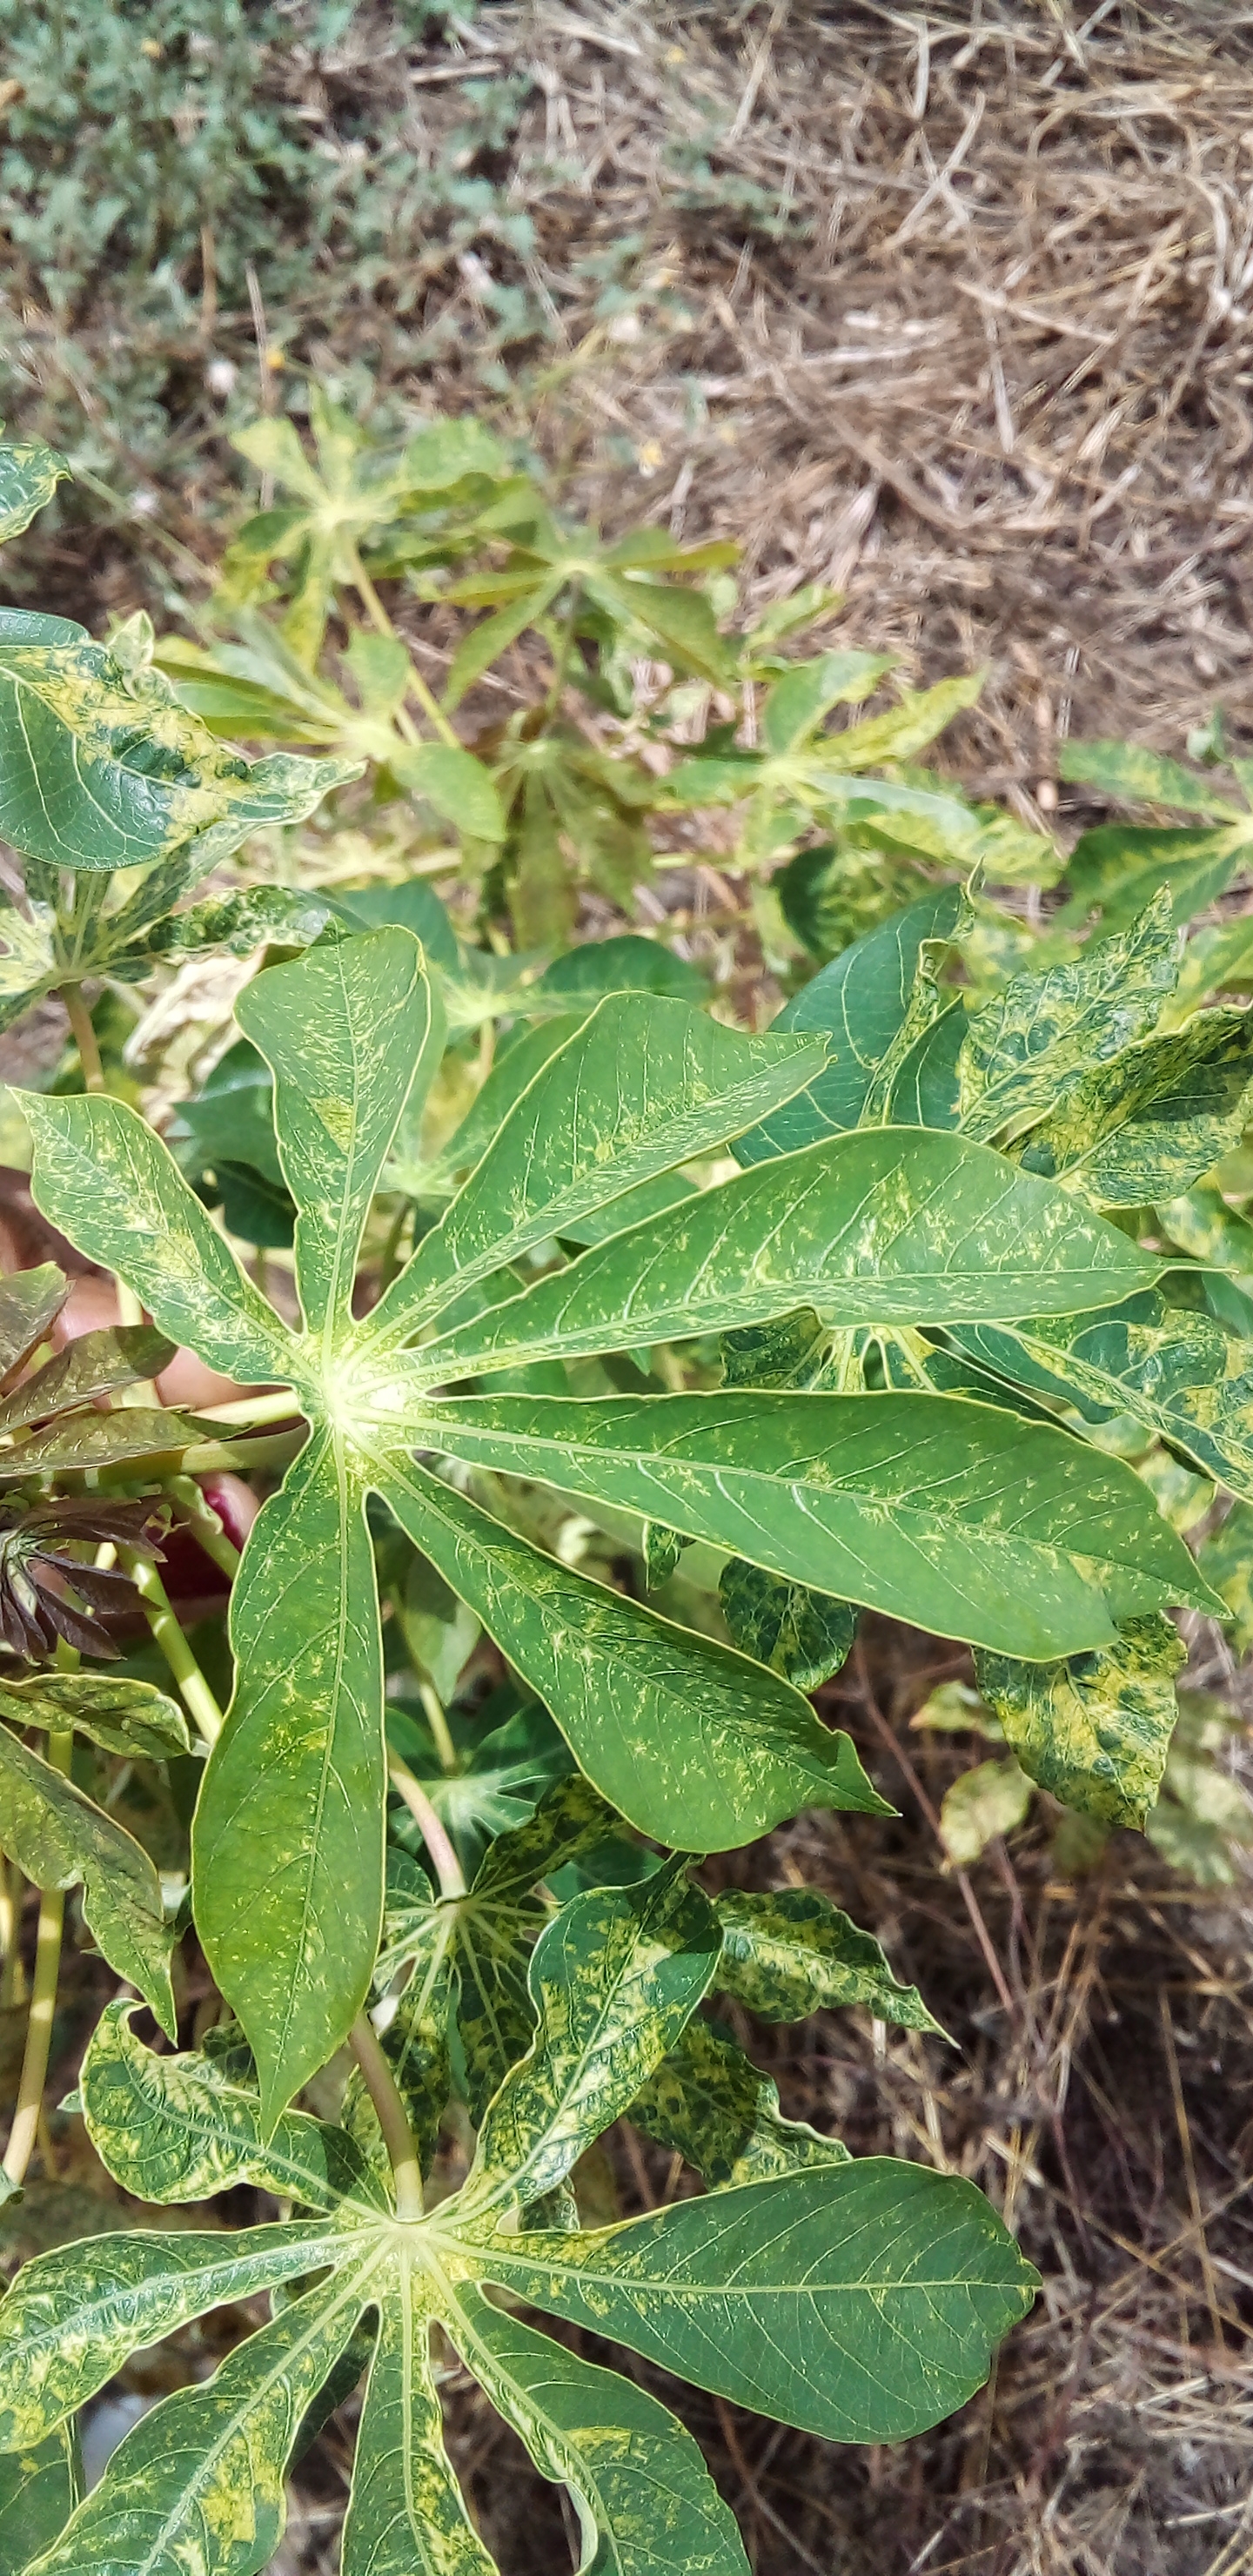
Label: cassava mosaic disease (cmd)